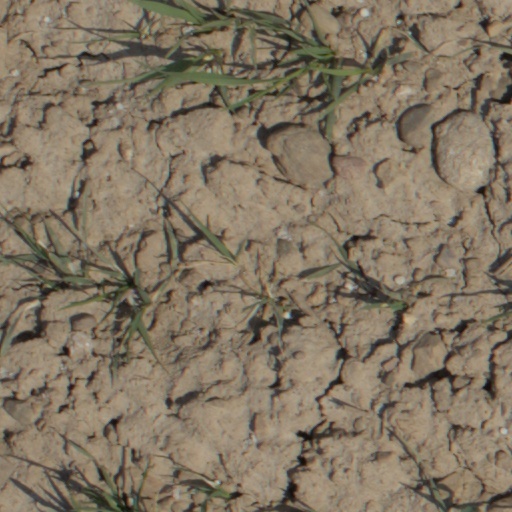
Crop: wheat